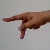
The image shows a hand gesture representing the letter 'P' in Indian Sign Language.